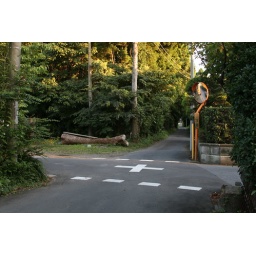
Many roads in Japan have mirrors to afford views around corners